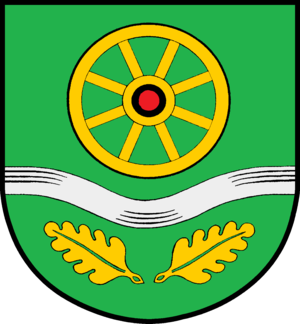
Kollow
Coat of arms of Kollow
Kollow er en kommune i det nordlige Tyskland, beliggende i Amt Schwarzenbek-Land i den sydvestlige del af Kreis Herzogtum Lauenburg. Kreis Herzogtum Lauenburg ligger i delstaten Slesvig-Holsten.